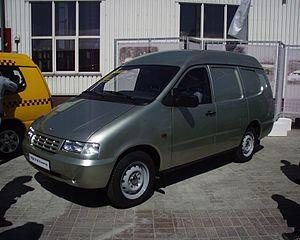
Le Lada Nadejda - qui signifie espoir en russe - est un véhicule de type monospace conçu par l'entreprise russe AvtoVAZ, qui l'a commercialisé sous le nom de Lada Nadejda 2120 de 1998 à 2005.